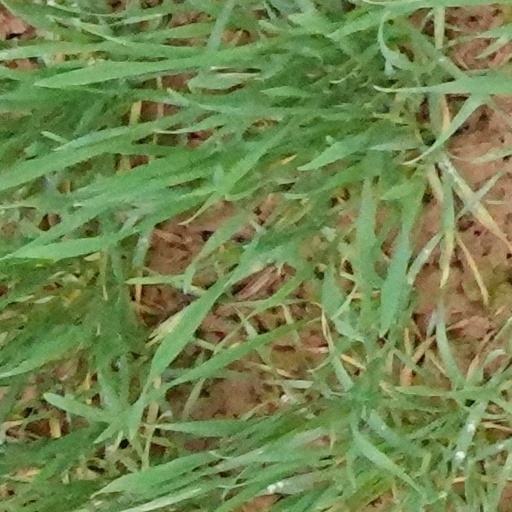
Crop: wheat